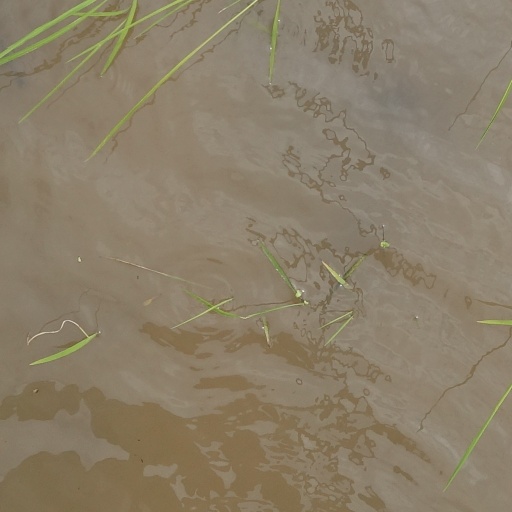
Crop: rice